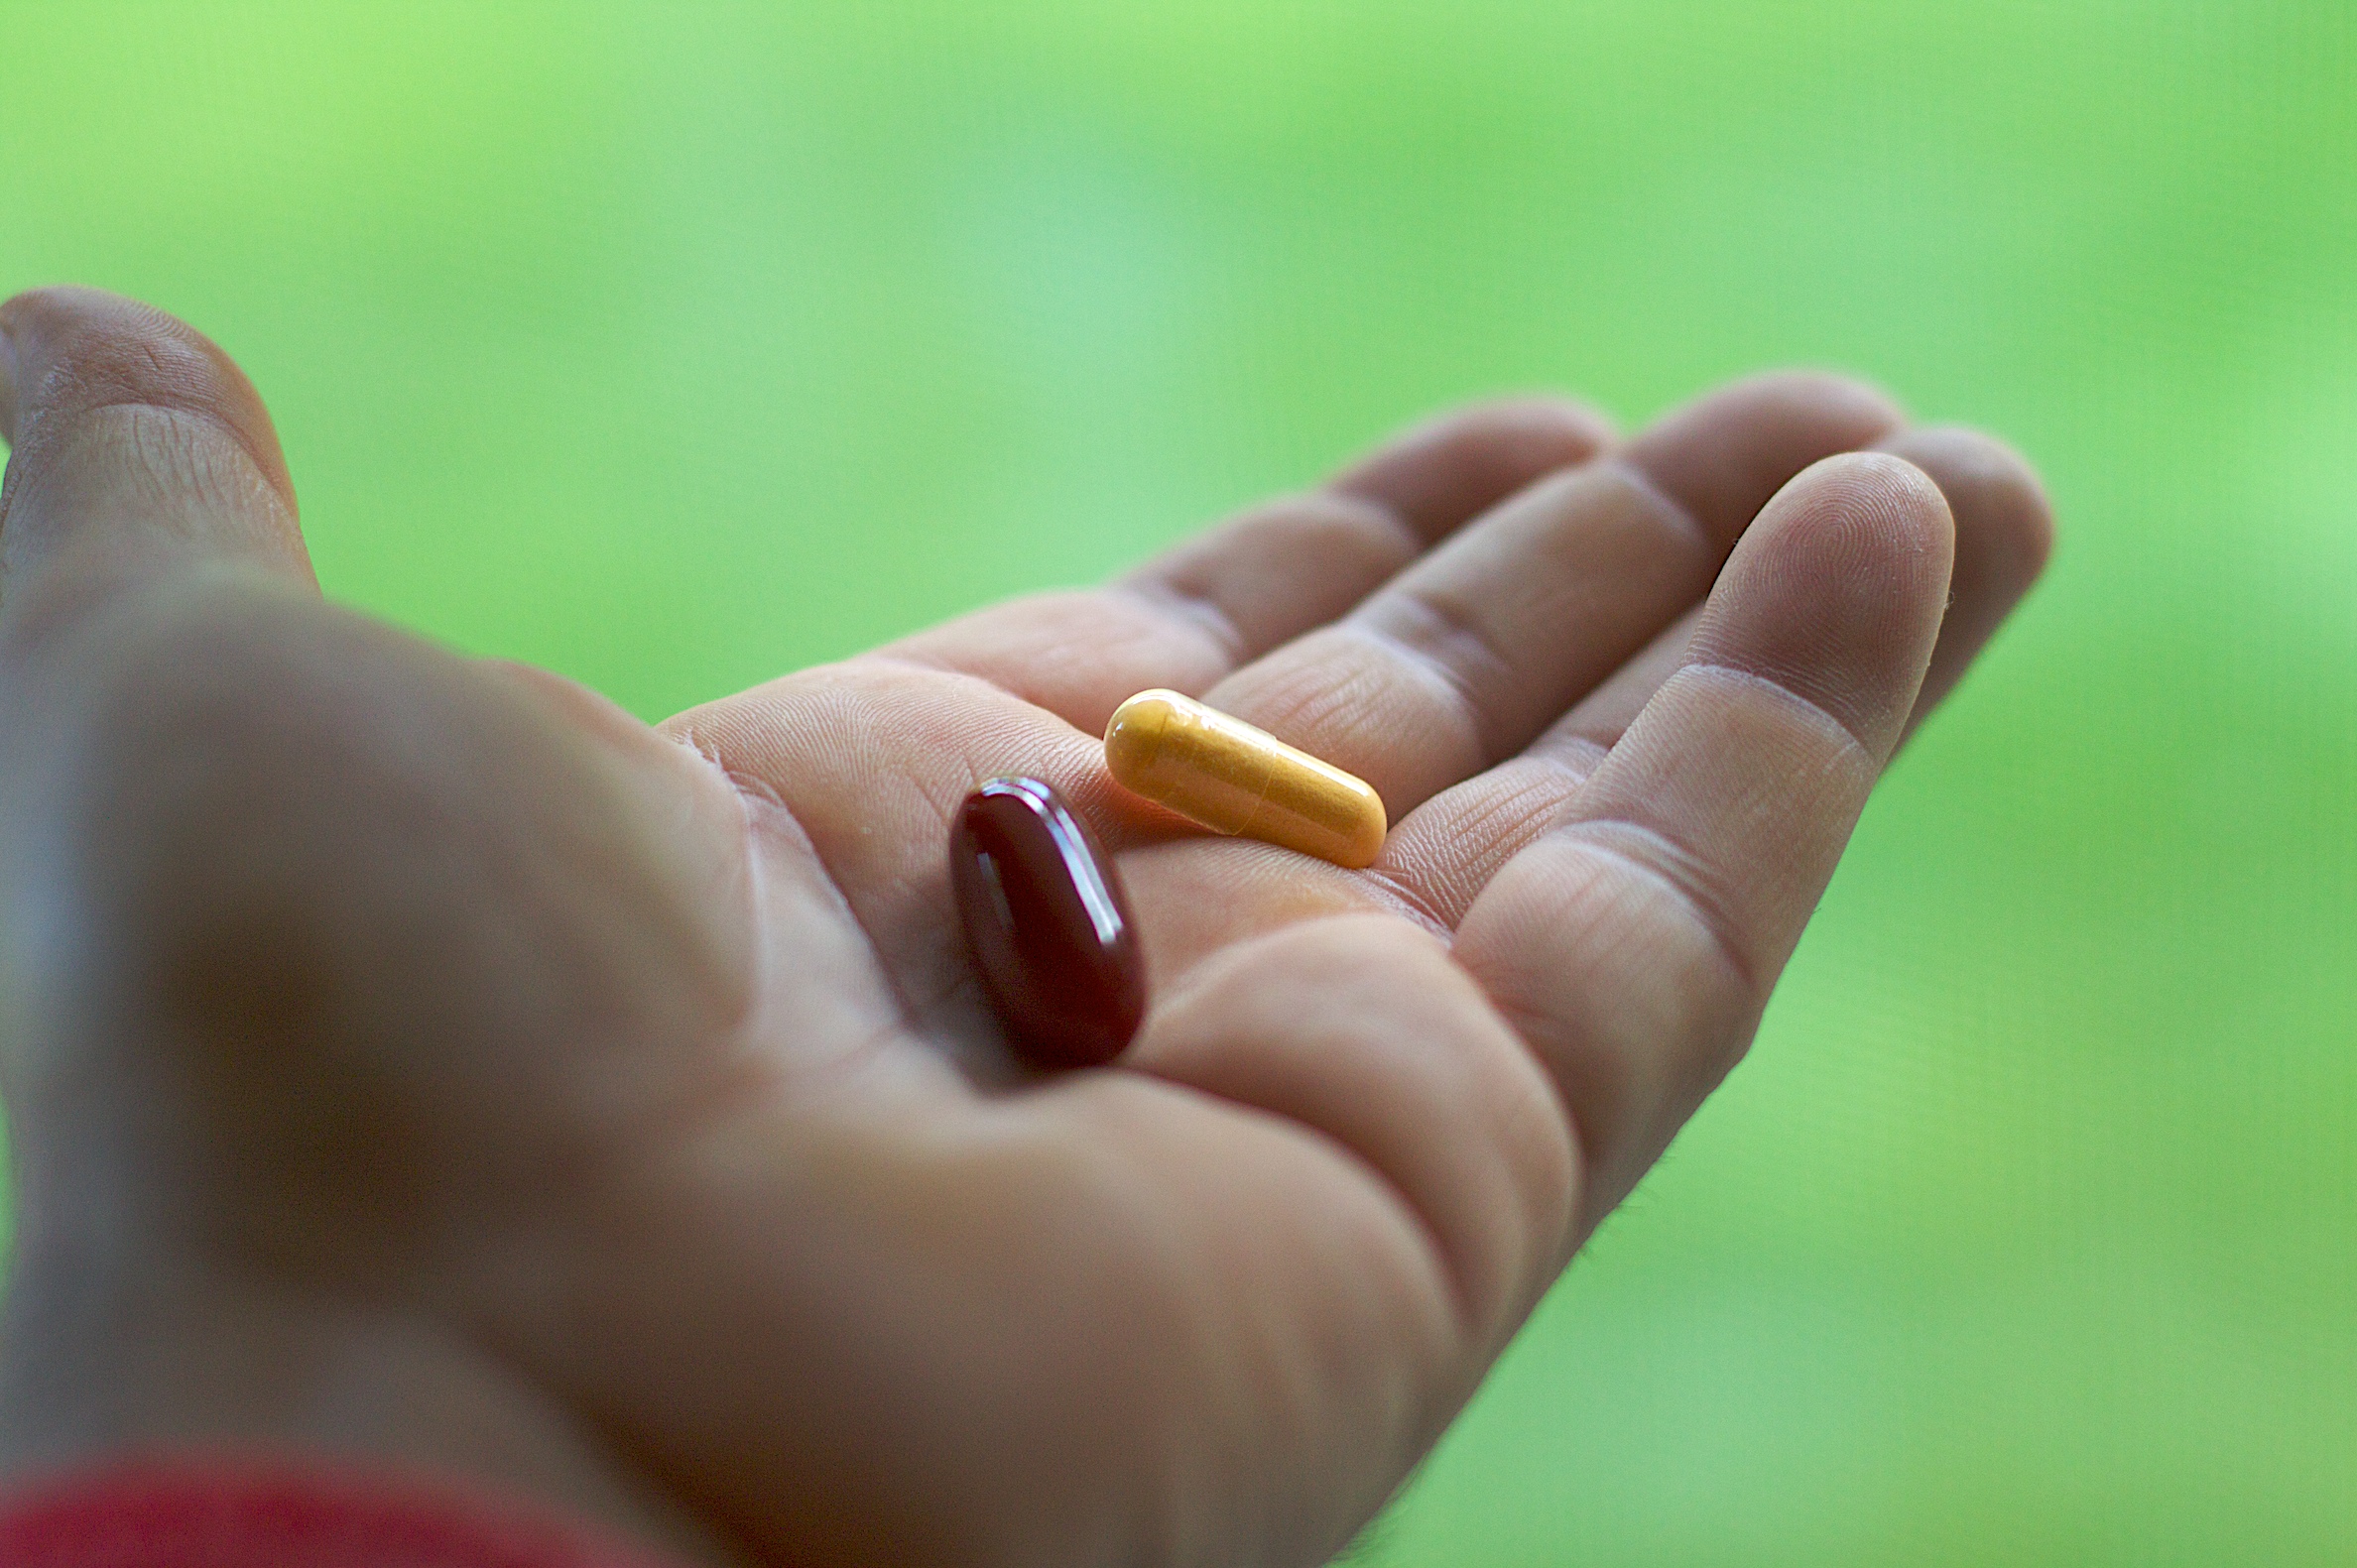
hand, leg, finger, child, nail, close up, infant, skin, ds106, plpconnectu, dailyshoot, fiveku, macro photography, sense